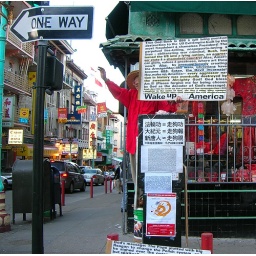
This person was on a corner in China Town holding these signs and repeating &amp;quot;God is white, Happy Happy Happy!&amp;quot;